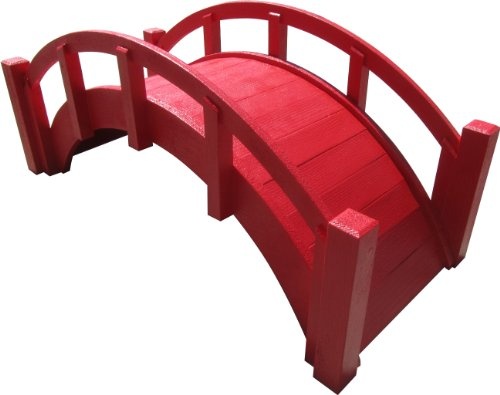
SamsGazebos Miniature Japanese Wood Garden Bridge, Red, Assembled, 25" Long X 11" Tall X 11-1/2" Wide, Made in USA
Brand: SamsGazebos Color: Red Features: Gracefully arched small wood garden bridges for any yard Shipped assembled and great gift ideas Waterproofed and finished in red Made in the USA, superb workmanship, and labor of love For decorative use only Binding: Lawn & Patio model number: MB-DS-R Part Number: MB-DS-R Details: Description Create a babbling Brook or pond underneath to highlight this gracefully arched wood bridge. Use stones & floras to establish a peaceful garden. For decorative use only. EAN: 0855910004019 Package Dimensions: 26.0 x 13.3 x 12.7 inches
Brand: SamsGazebos
Category: Home & Garden > Lawn & Garden > Outdoor Living > Outdoor Structures > Garden Bridges